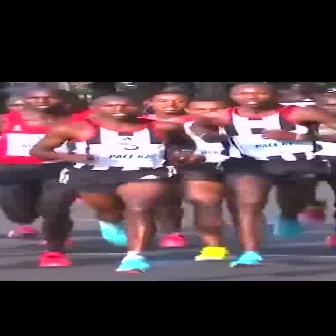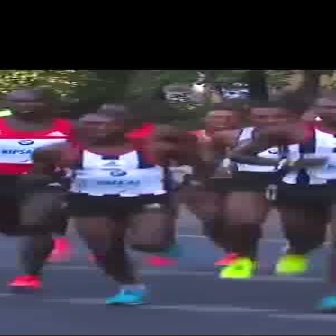
  Please identify the target specified by the bounding box [25,93,206,273] in the first image and locate it in the second image. Return the coordinates in [x_min,y_min,x_max,y_max] format.
Answer: [13,109,210,306]